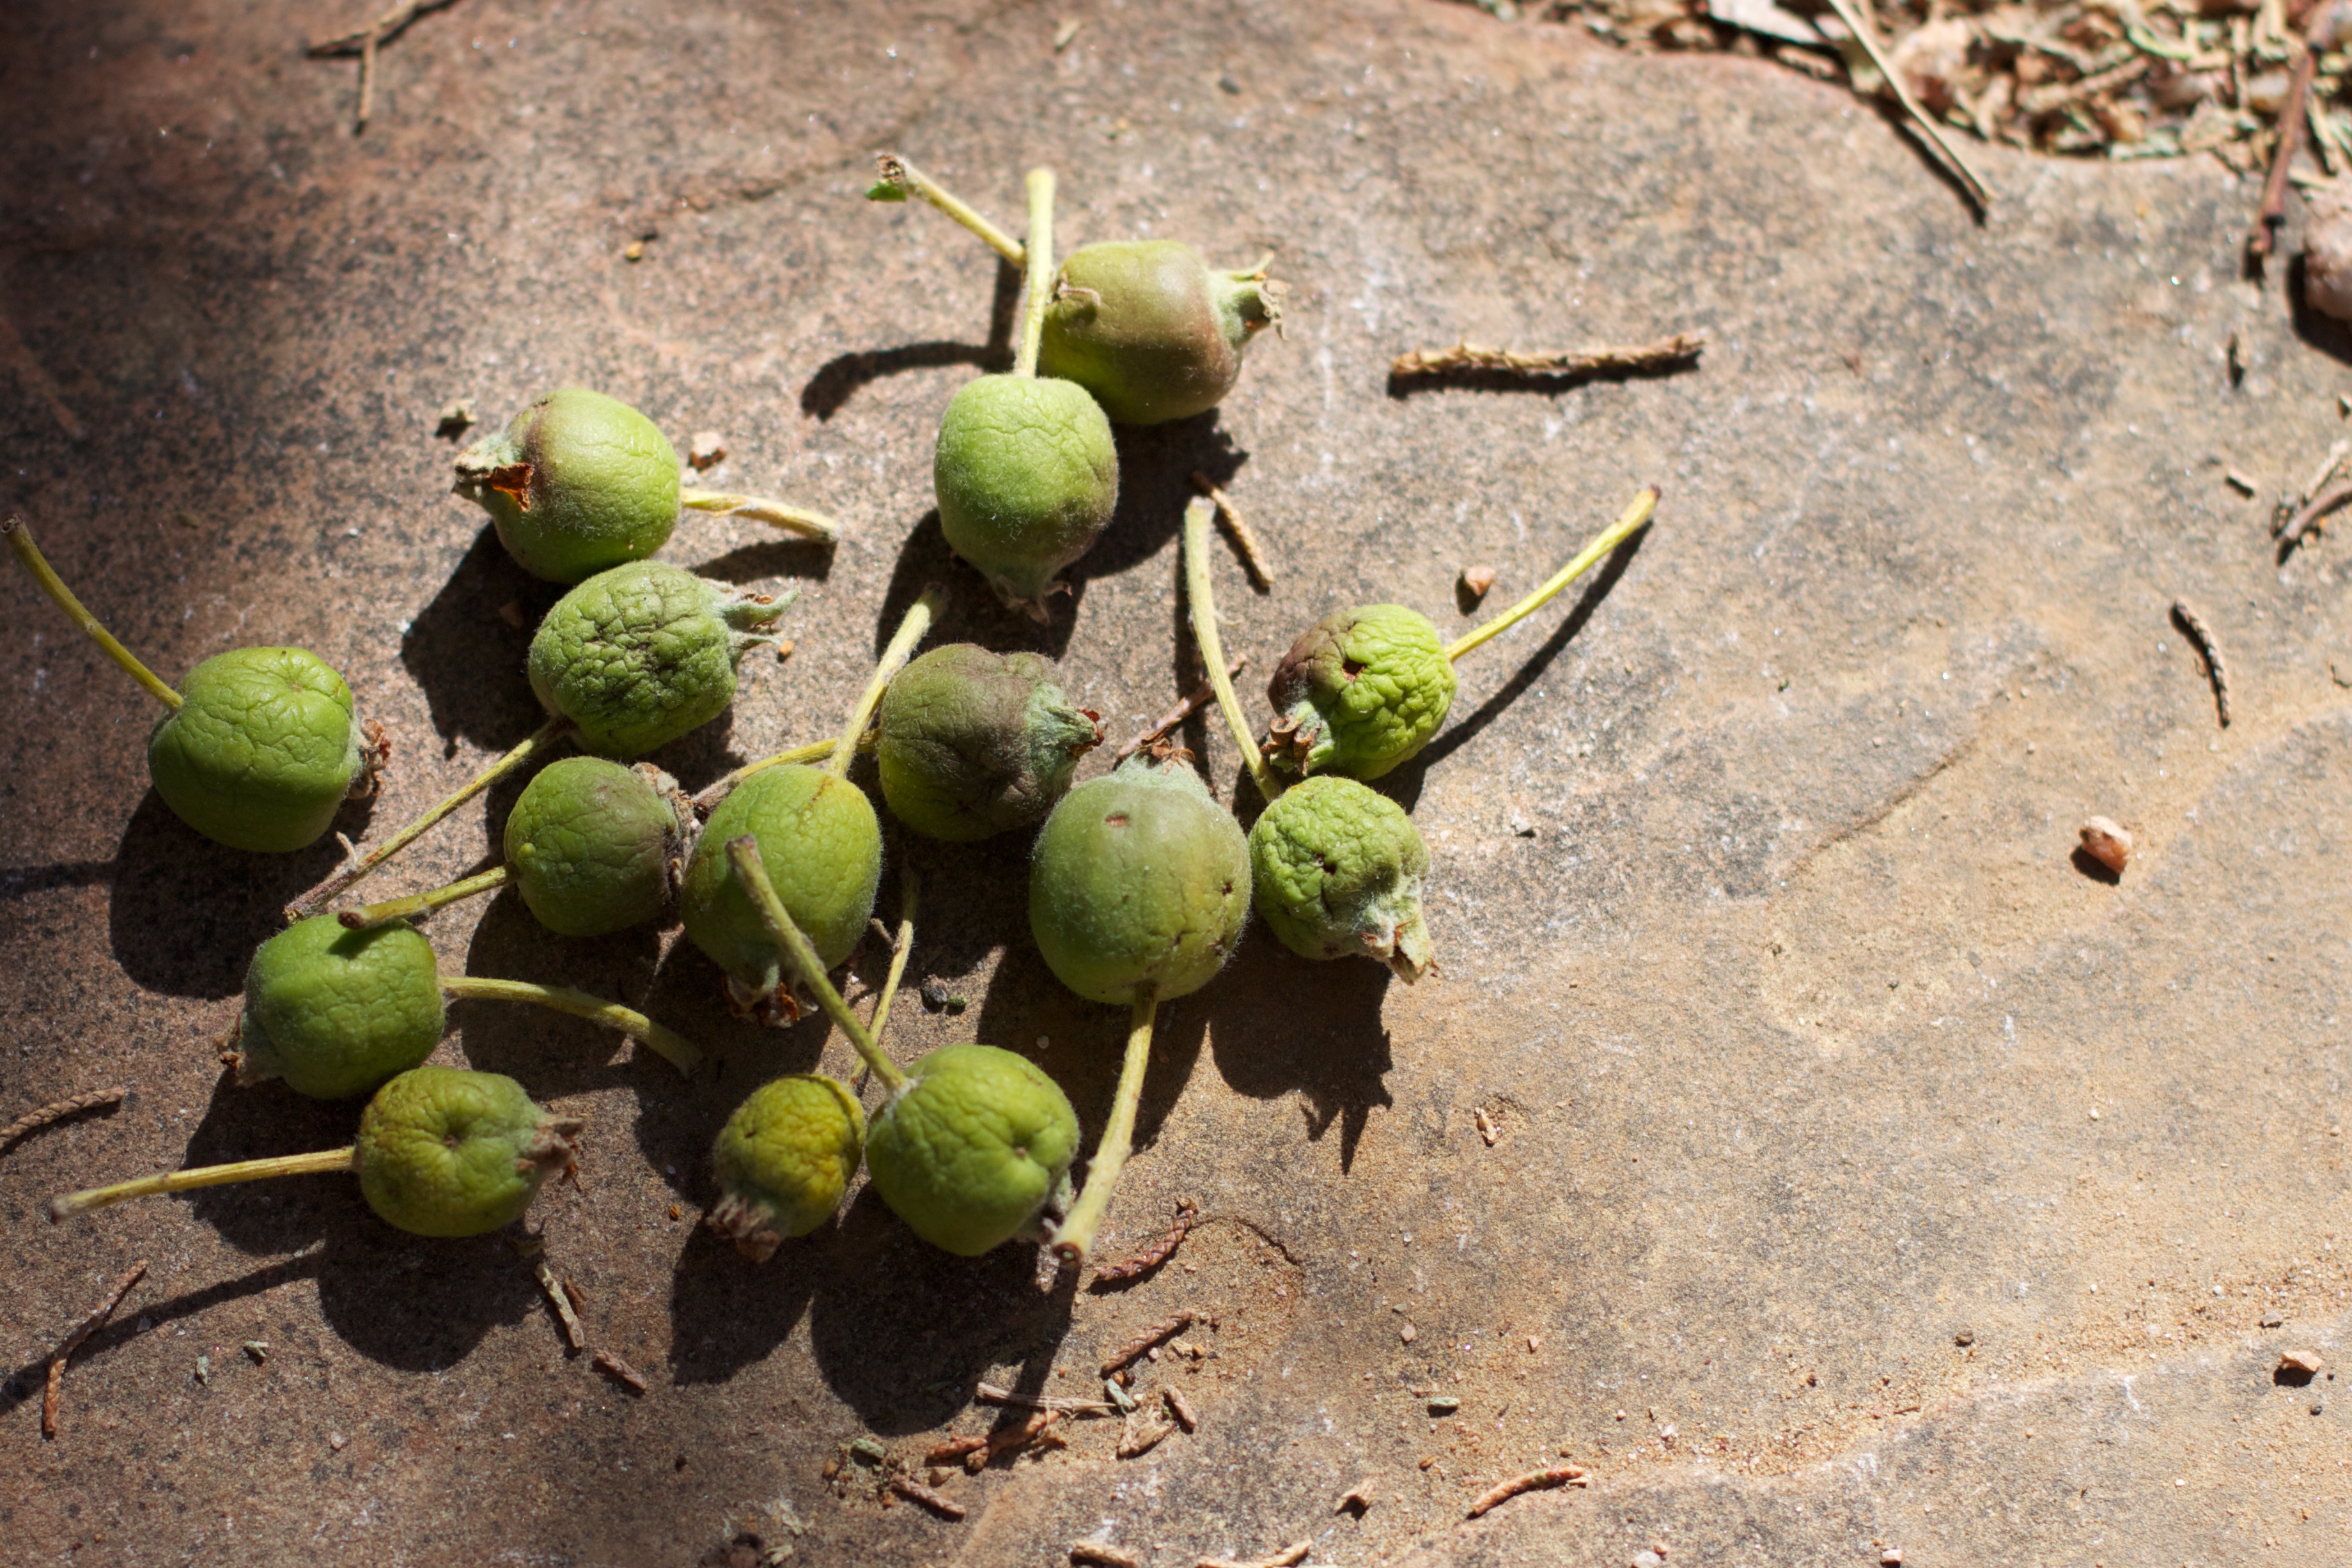
branch, plant, leaf, flower, food, produce, botany, flora, flowering plant, prickly pear, land plant